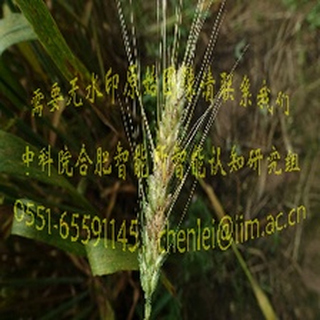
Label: wheat_fusarium_head_blight